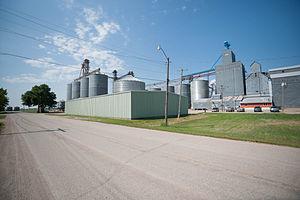
La ville de Galesburg est située dans le comté de Traill, dans l’État du Dakota du Nord, aux États-Unis. Sa population s’élevait à 108 habitants lors du recensement de 2010, estimée à 104 habitants en 2018.